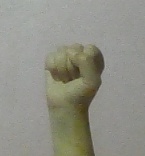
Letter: saad